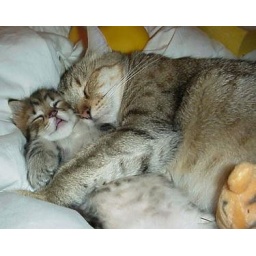
A cute kitty pic that was in an e-mail I got.